Saint Mary's College of California

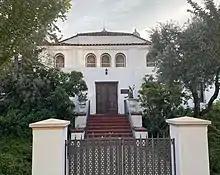
Fenlon Hall

The gallery was expanded in 1977 with a grant from the Hearst Art Foundation and reopened as the Hearst Art Gallery. Through this expansion, the gallery began exhibiting ethnographic materials and works by Western artists.